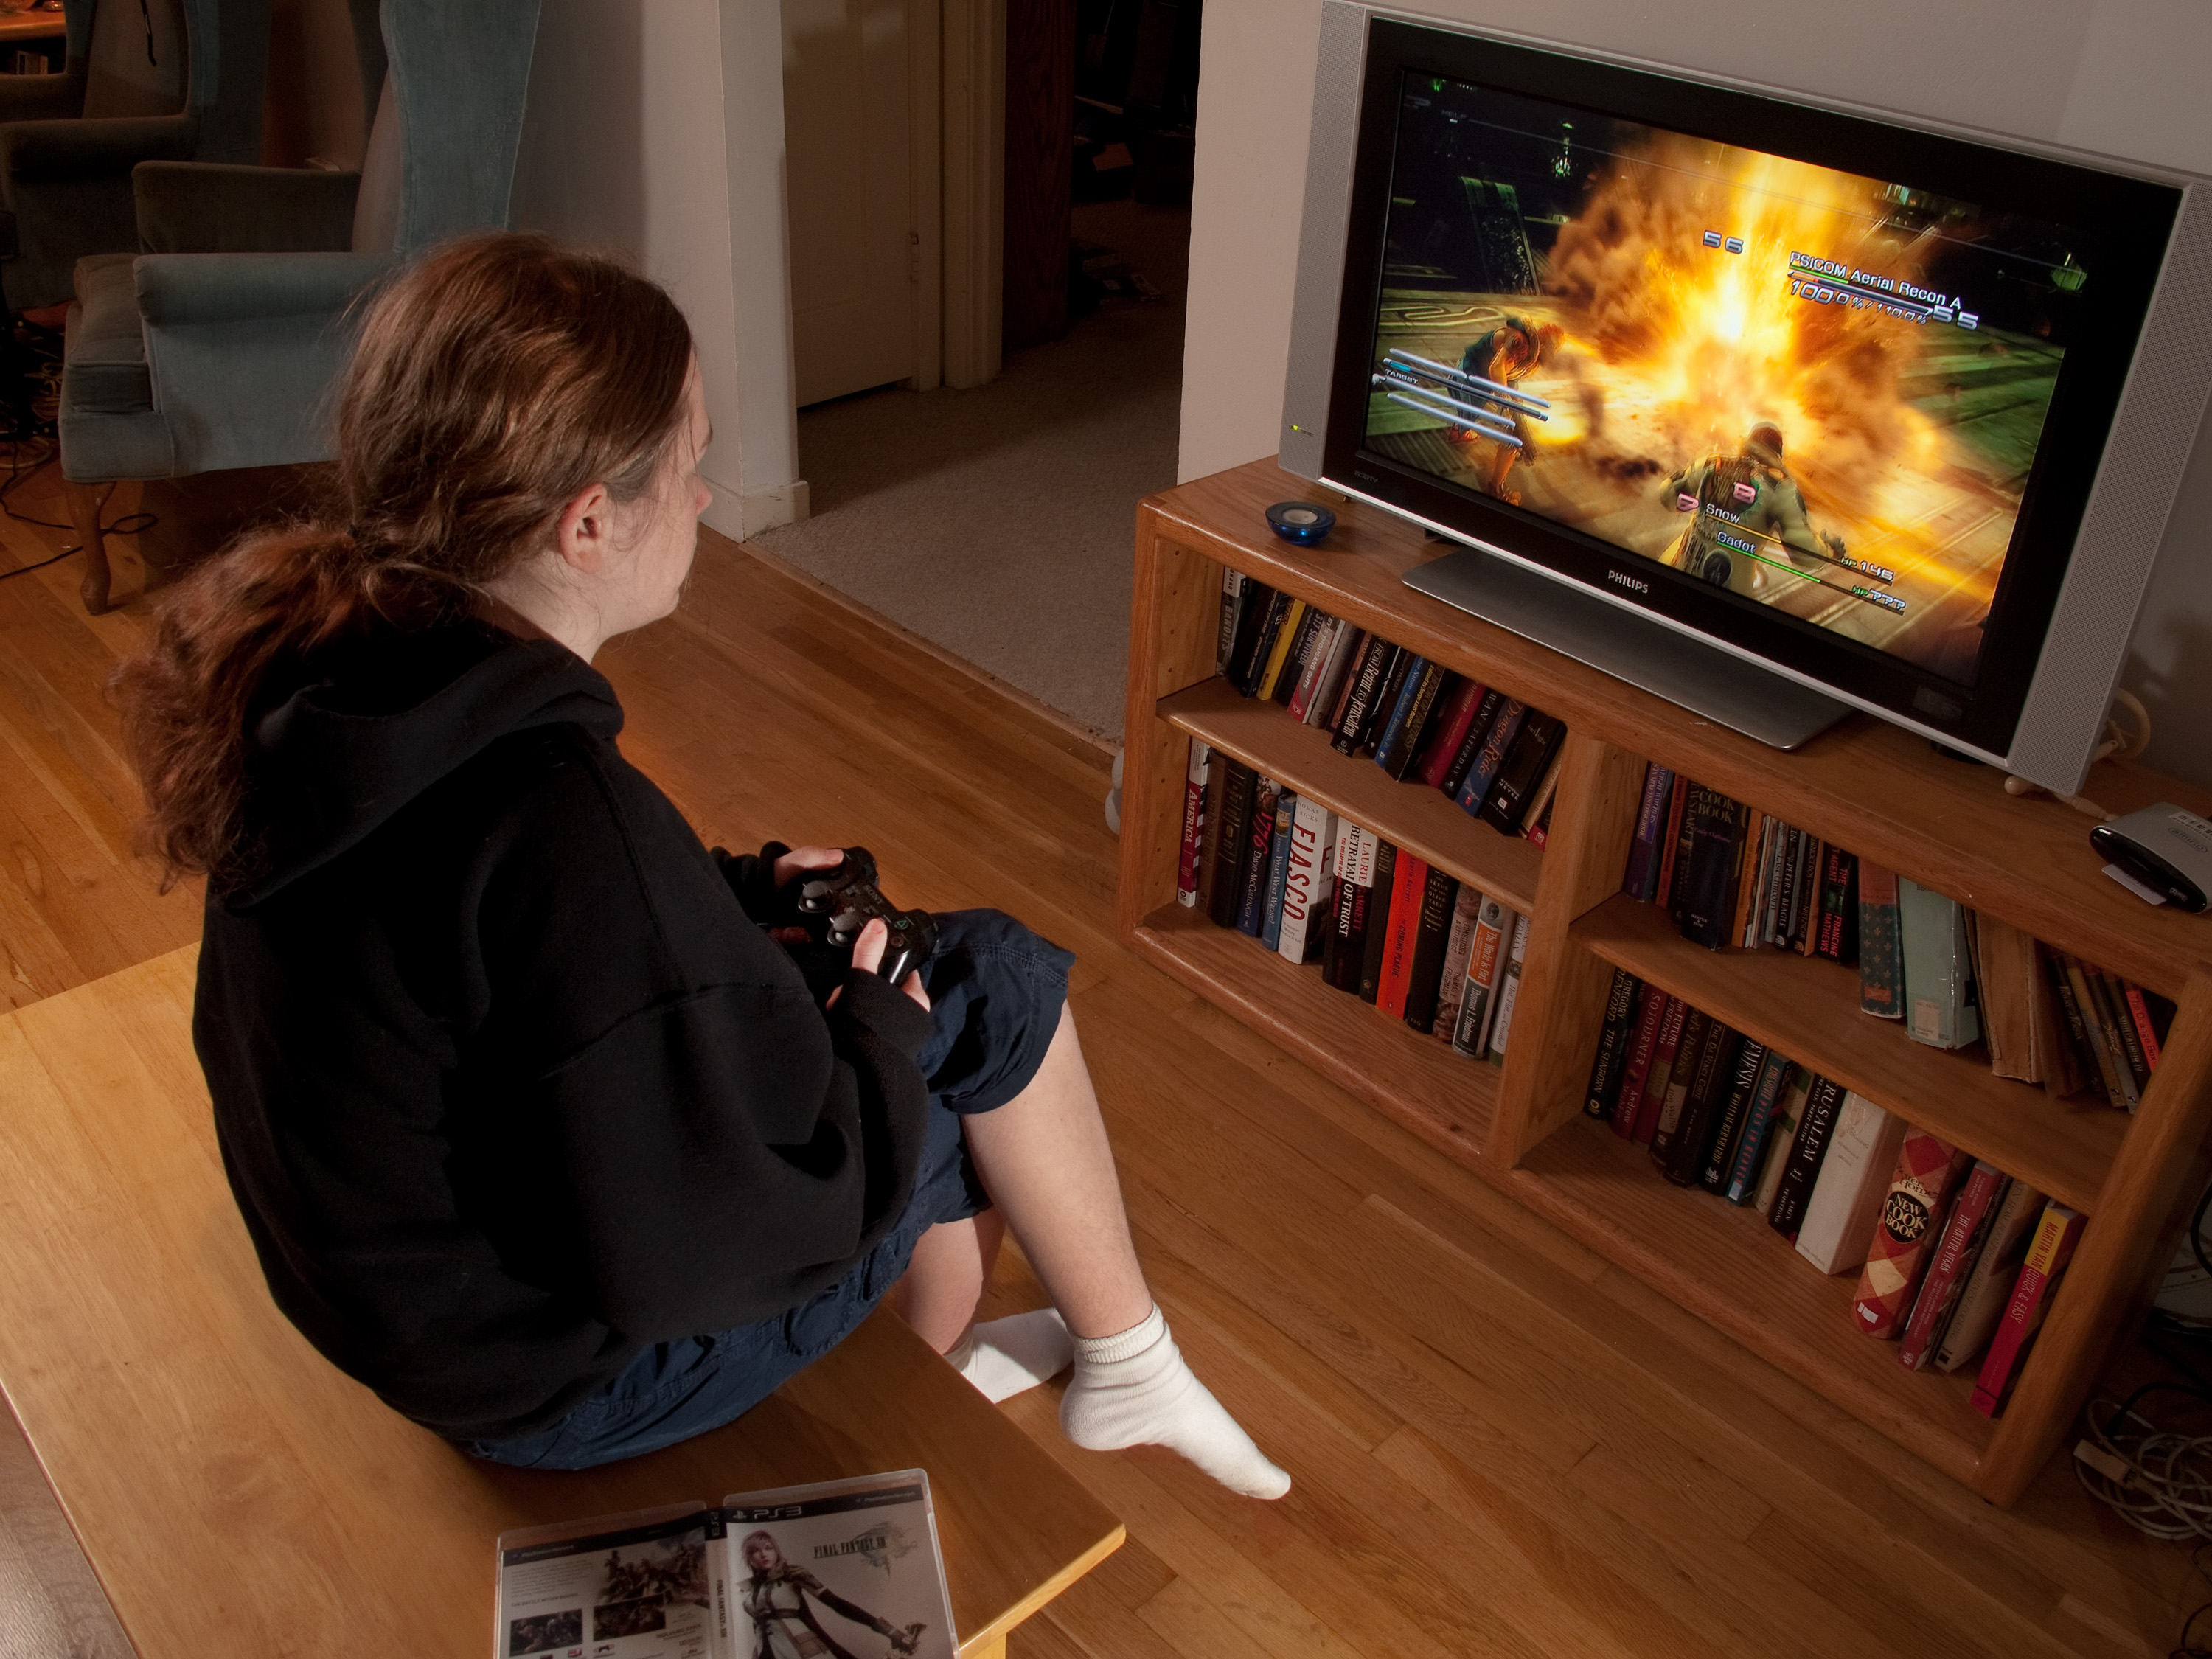
table, technology, game, house, floor, gadget, television, furniture, room, interior design, hardwood, media, playstation, ps3, squareenix, finalfantasyxiii, finalfantasy13, girlgamer, cacooncity, flooring, electronic device